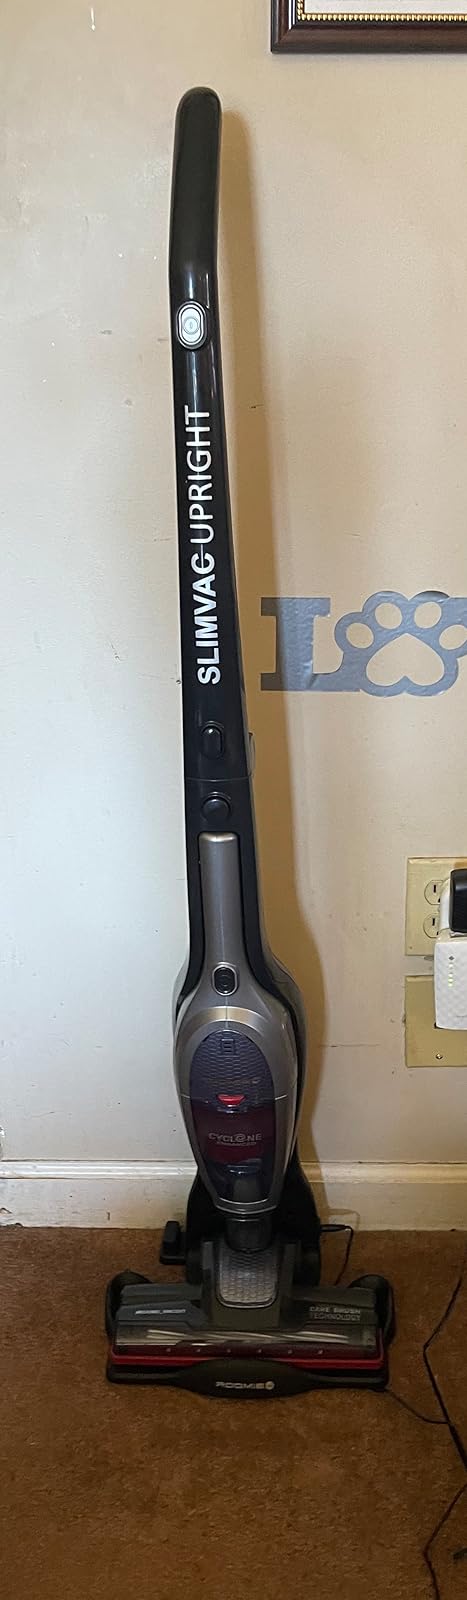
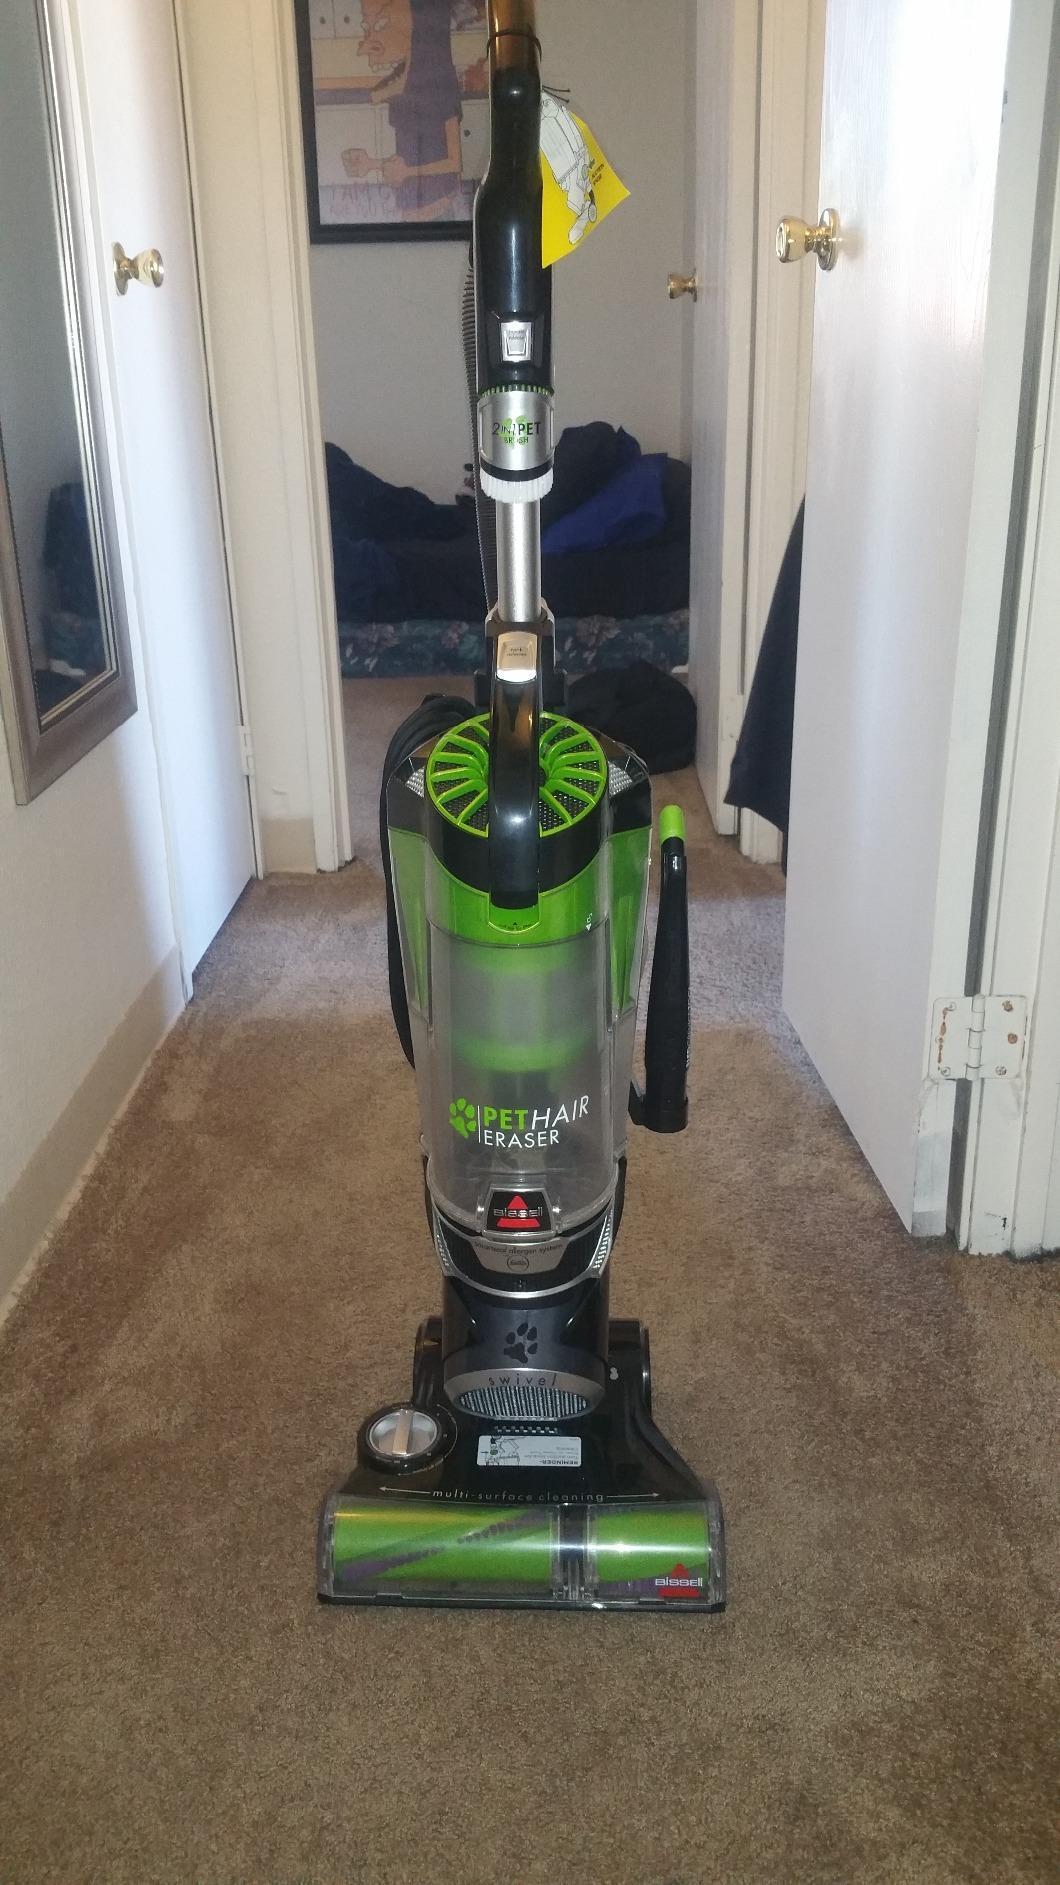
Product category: items_vacuum
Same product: no